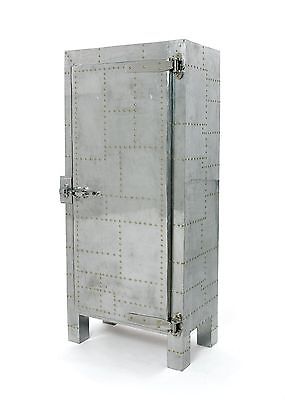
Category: cabinet